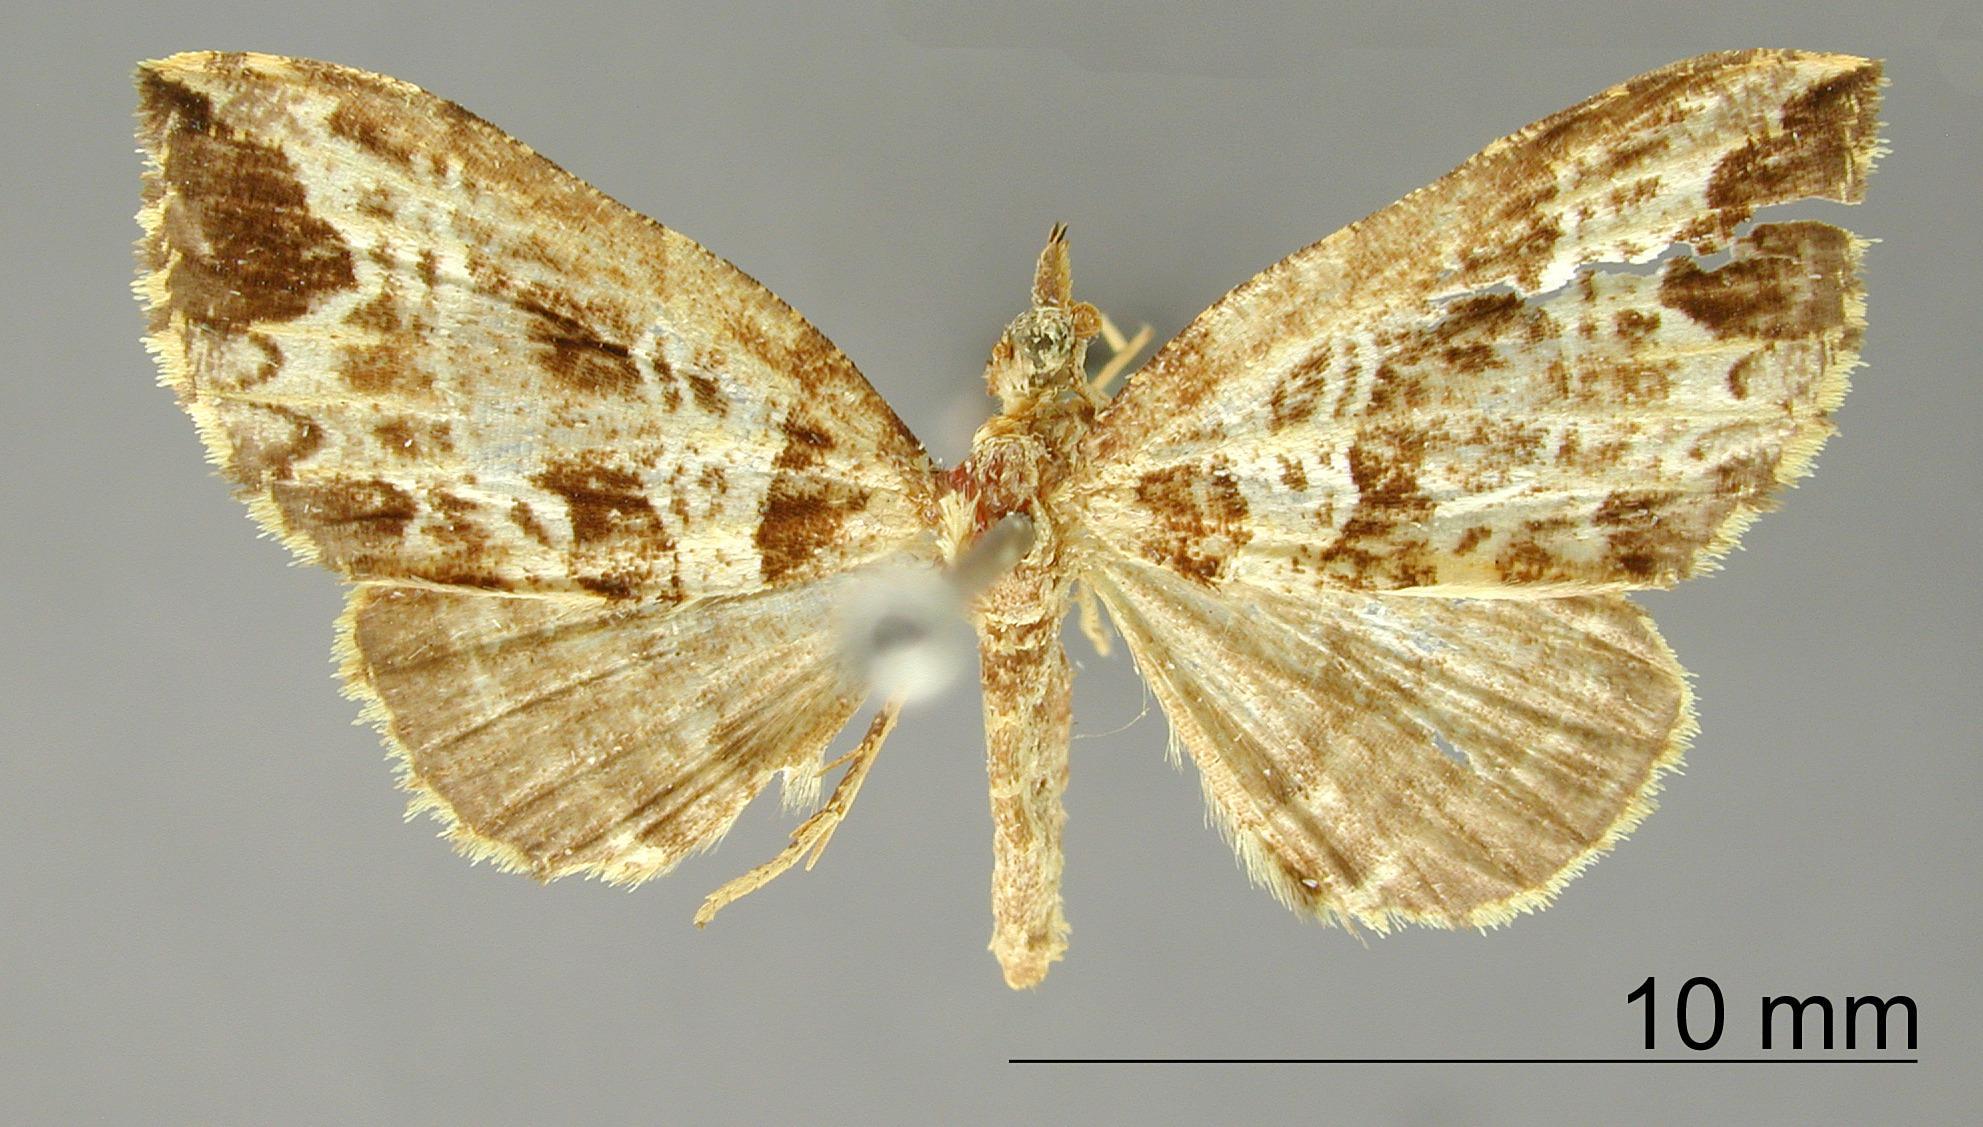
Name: Hypolepis intersecta
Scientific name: Hypolepis intersecta Dognin, 1911
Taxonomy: Animalia, Arthropoda, Insecta, Lepidoptera, Geometridae, Larentiinae
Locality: Yuntas pres Cali, Colombia